Rudras

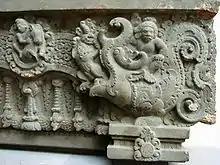
Maruts

Rudras are at times identified with the Maruts – sons of Rudra in the Vedas; while at other times, considered distinct from them.